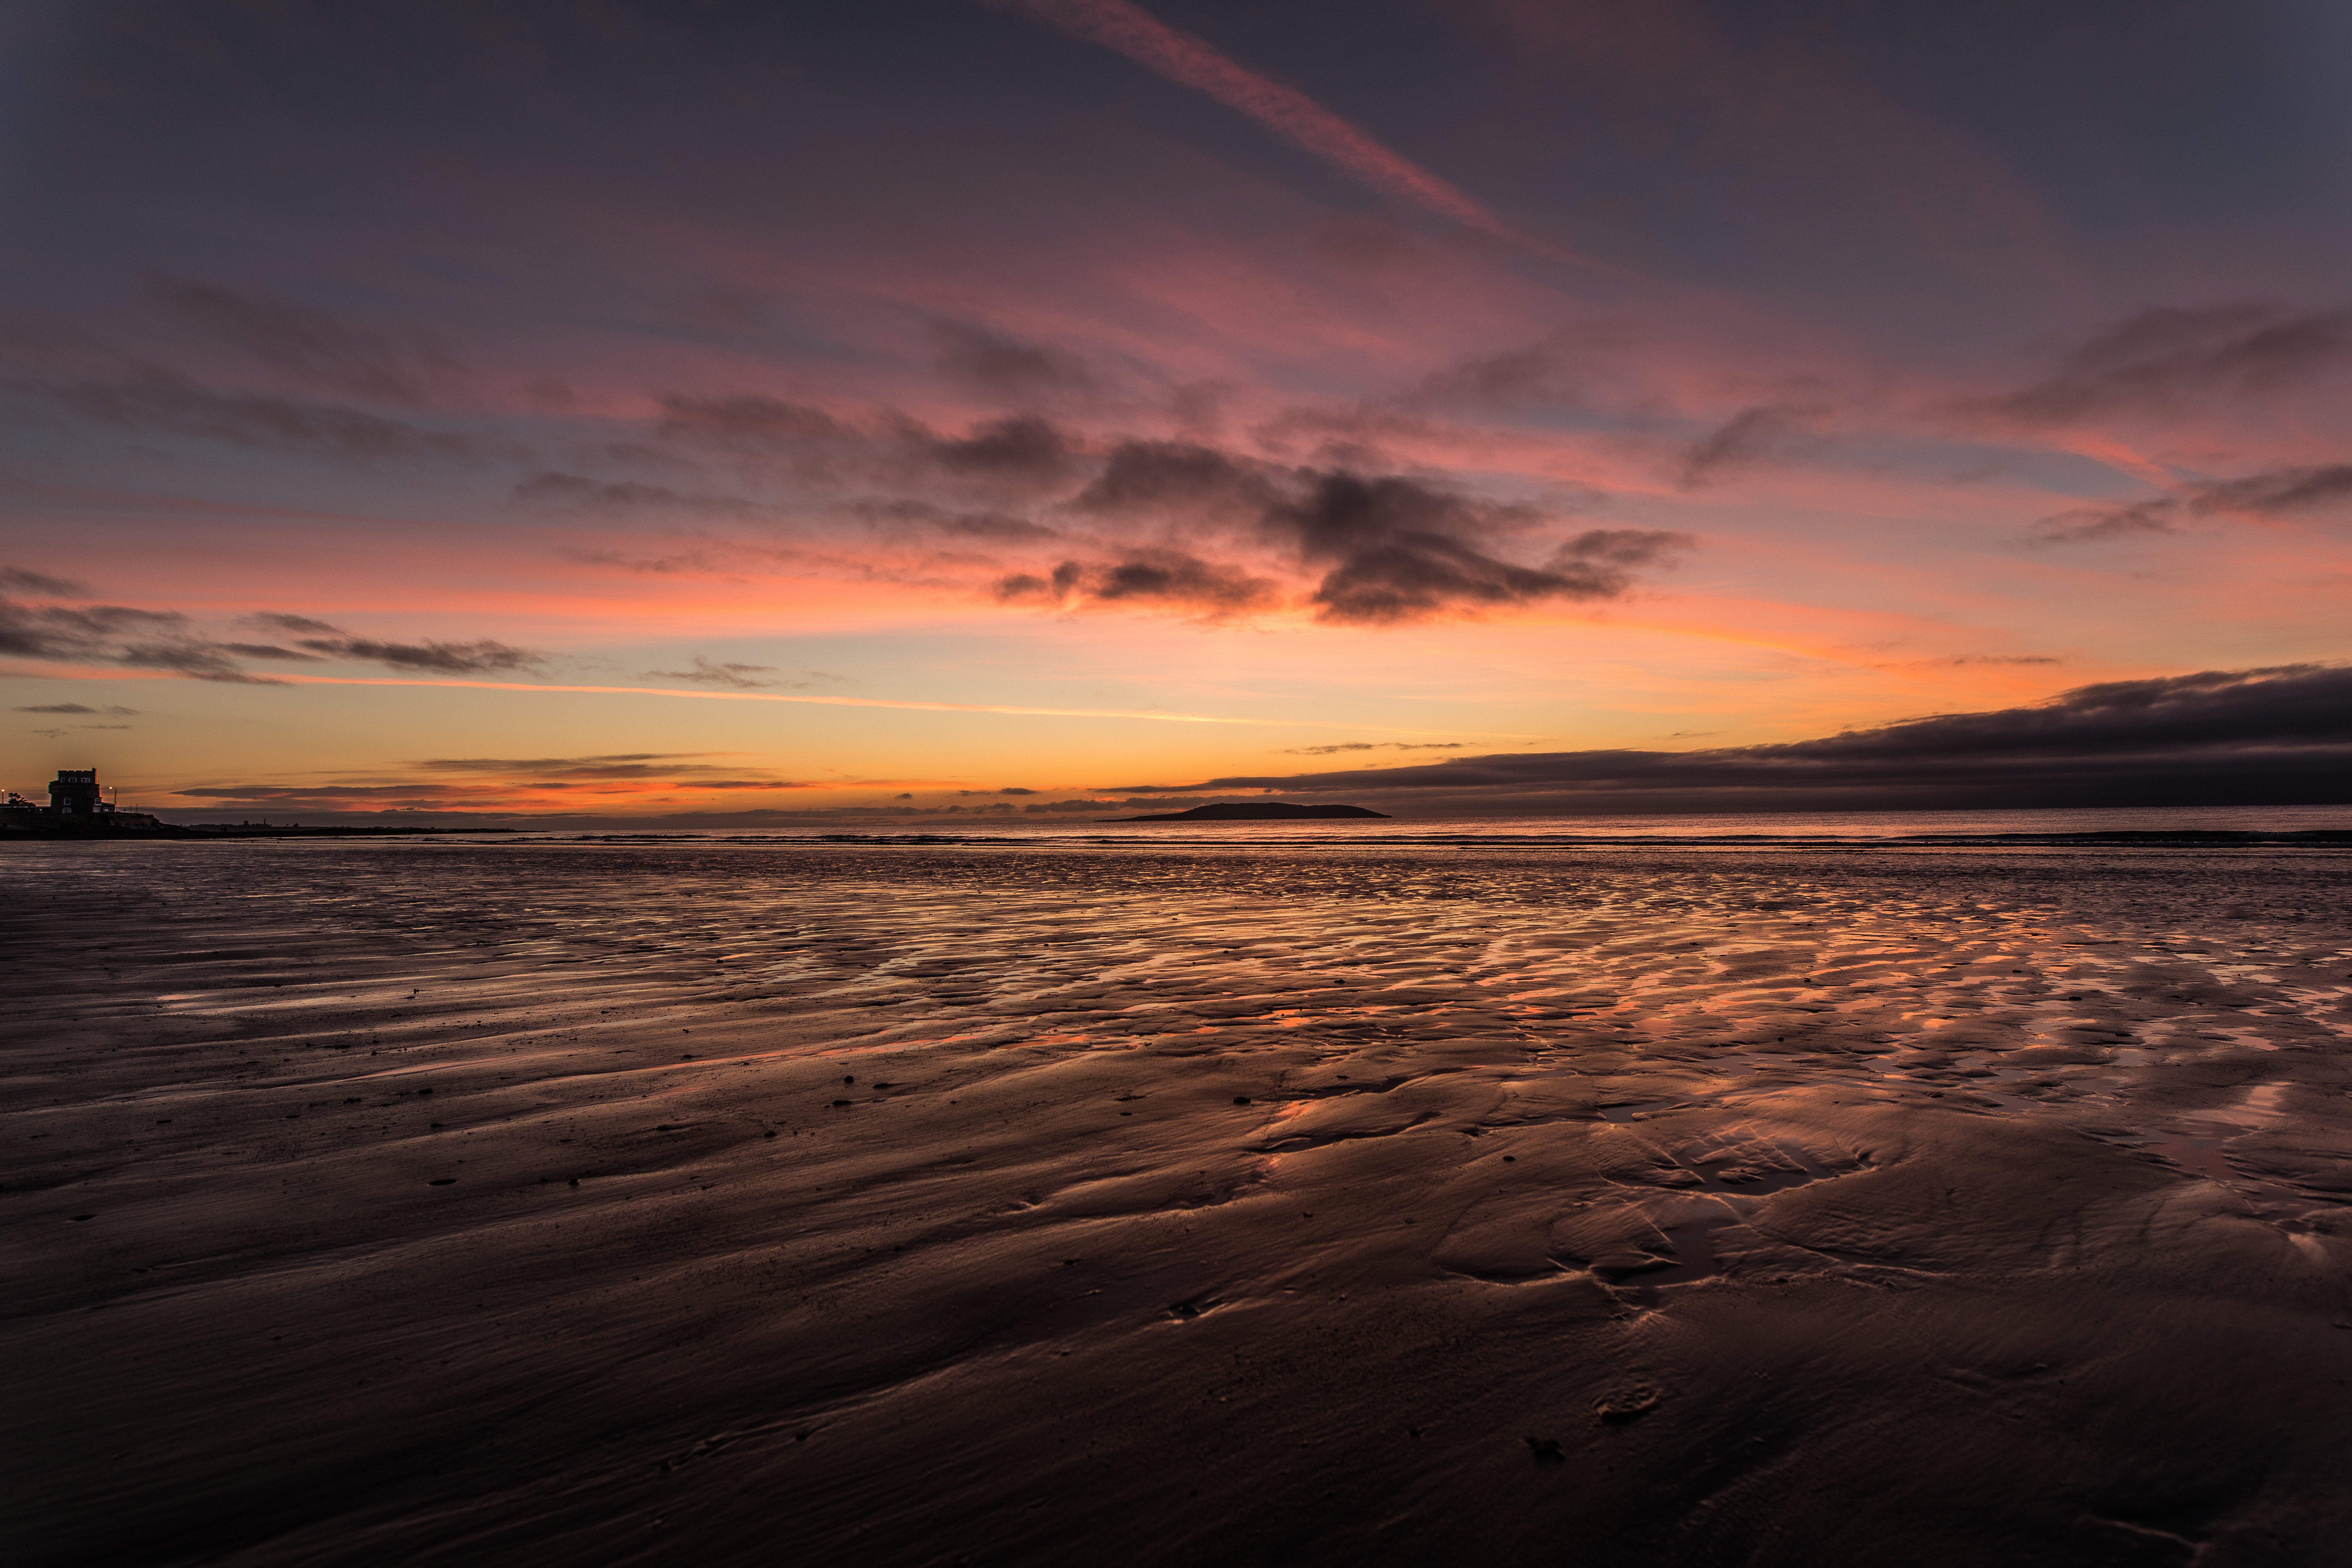
beach, sea, coast, sand, ocean, horizon, cloud, sky, sun, sunrise, sunset, sunlight, morning, shore, wave, dawn, atmosphere, dusk, evening, reflection, body of water, afterglow, wind wave